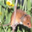
Label: mouse